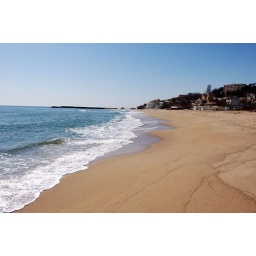
A beach near the Golden Sands resort on the Black Sea coast of Bulgaria.